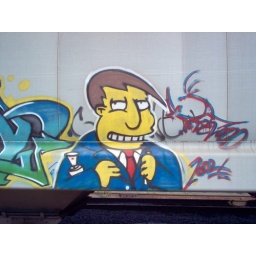
From a train car parked over the Spruce St. bridge in downtown Scranton